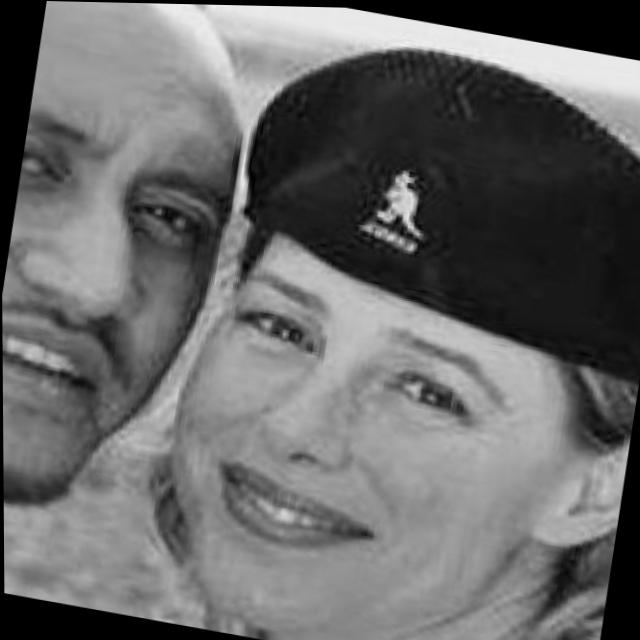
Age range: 21-44